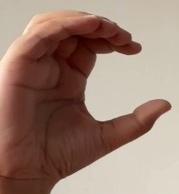
ASL sign: C